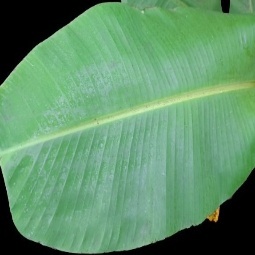
Label: Healthy